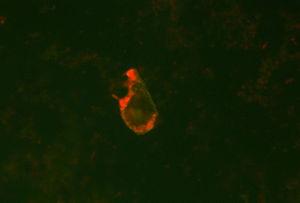
Cliché de microscopie à fluorescence
Au sens large, un protoplaste est une cellule bactérienne, ou végétale, dont la paroi a disparu. Chez les végétaux, une cellule est normalement composée d'une paroi pectocellulosique et d'un protoplaste. Le protoplaste en lui-même est limité par la membrane plasmique.